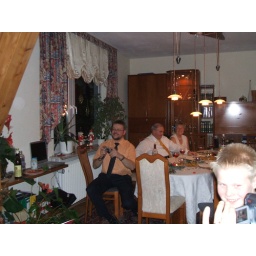
Andreas my host dad is in the orange shirt